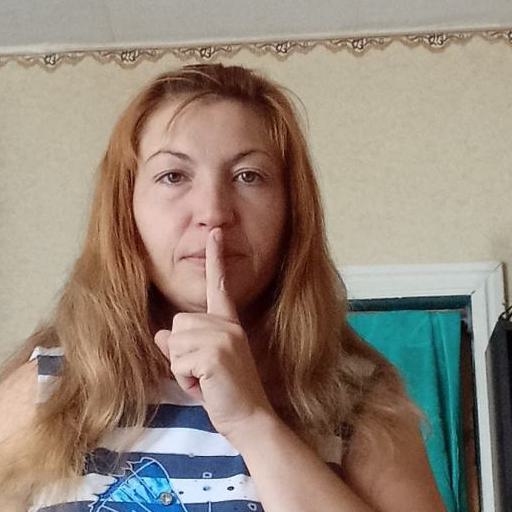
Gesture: mute